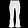
Label: Trouser